Gamani (film)

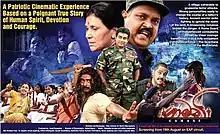
Film poster

Gamani is a 2011 Sri Lankan Sinhala war thriller biographical film directed by Rear Admiral Sarath Weerasekara and produced by Upali Rajapakse. It stars Dilhani Ekanayake and Bimal Jayakody in lead roles along with Mahendra Perera and Jagath Chamila. Music composed by Nadeeka Guruge. It is the 1245th film in Sri Lankan cinema.